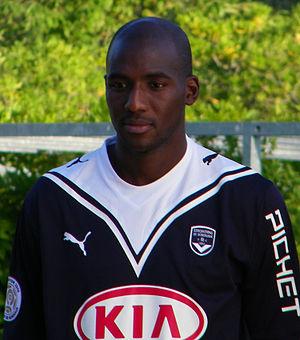
Alou Diarra, né le 15 juillet 1981 à Villepinte, est un footballeur international français qui évolue au poste de milieu de terrain.